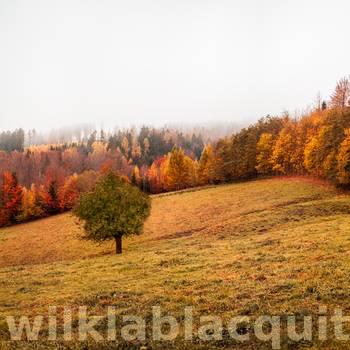
Label: Watermark